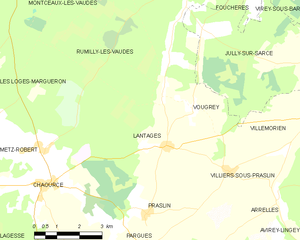
Carte des communes françaises: Lantages